William W. Hannan

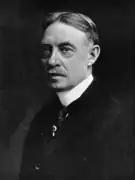
Hannan in his later years

Hannan was also a real estate developer, opening and improving many subdivisions, including the Park Hill, Medbury, Baldwin Park and Dailey Park subdivisions. The Medbury's-Grove Lawn Subdivisions Historic District was listed on the National Register of Historic Places in 1988. For his efforts in developing subdivisions with houses that were affordable to the working man, Hannan won the admiration of Detroit's laborers. In 1906, the Michigan Federation of Labor wrote: